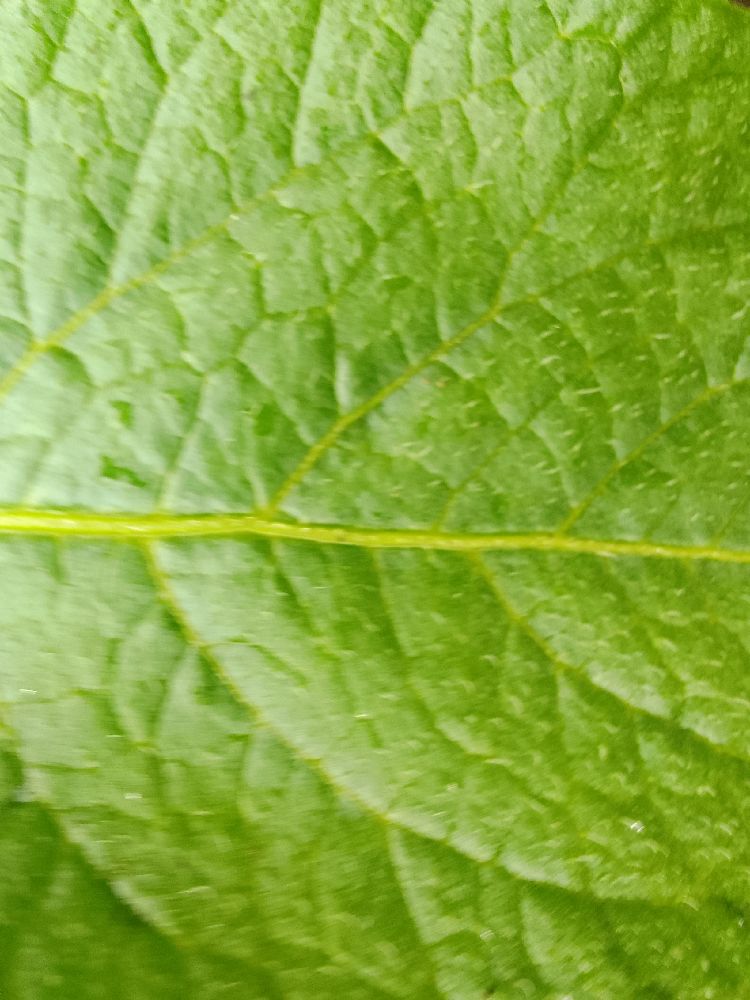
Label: Healthy